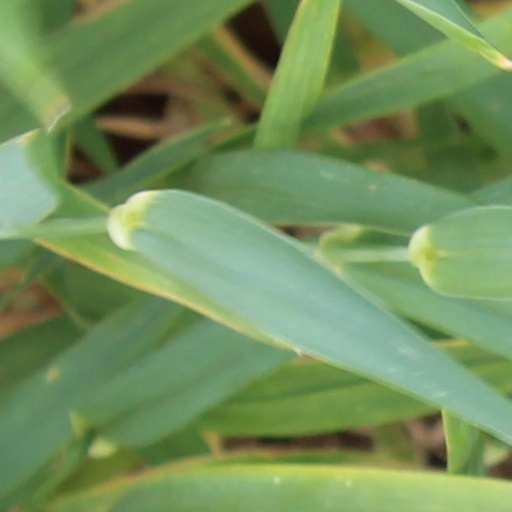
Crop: wheat